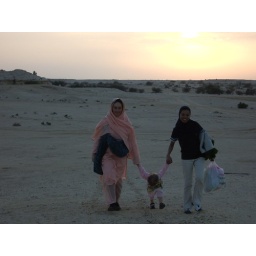
walking back to the car in the desert